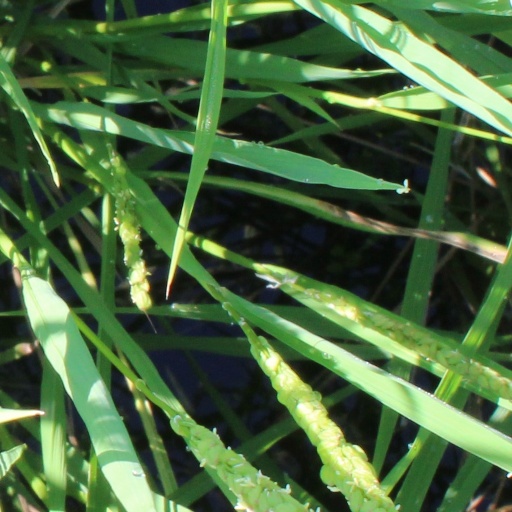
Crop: rice